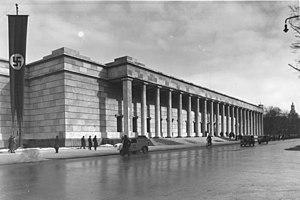
L'art du Troisième Reich est l'art approuvé par le gouvernement allemand et produit dans l'Allemagne nazie entre 1933 et 1945.
Paul Ludwig Troost est un architecte allemand. Troost appartenait à une école d'architectes, tout comme Peter Behrens et Walter Gropius, qui, avant 1914, s'opposait au Jugendstil et sa propension à la décoration fournie, prêchant plutôt pour une approche architecturale plus restreinte et fine, presque sans ornementation. Troost fit son diplôme avant la Première Guerre mondiale en dessinant les intérieurs des bateaux à vapeur, puis les équipements des yachts somptueux comme l'Europa, en un style qui combinait la tradition spartiate avec des éléments modernes.